Interchange (road)

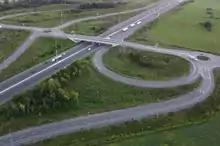
A dumbbell interchange along Ontario Highway 401 in Clarington

A diamond interchange is an interchange involving four ramps where they enter and leave the freeway at a small angle and meet the non-freeway at almost right angles. These ramps at the non-freeway can be controlled through stop signs, traffic signals, or turn ramps.